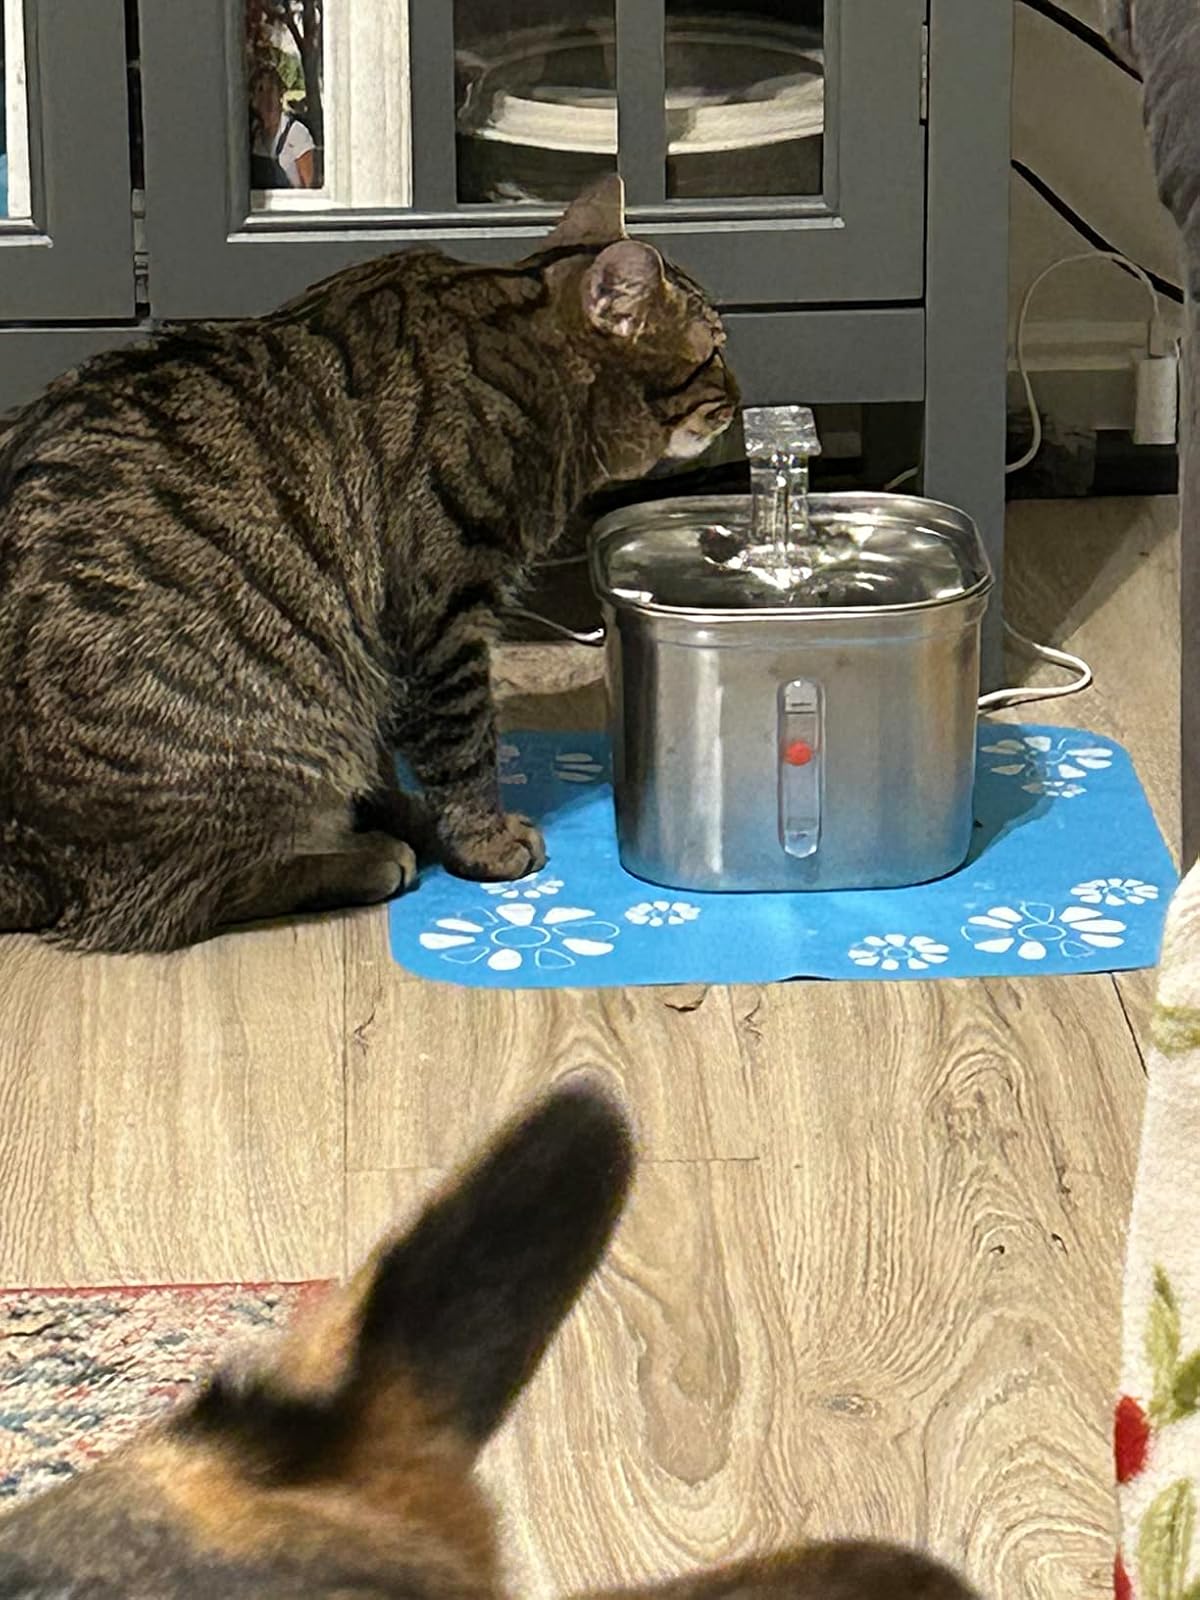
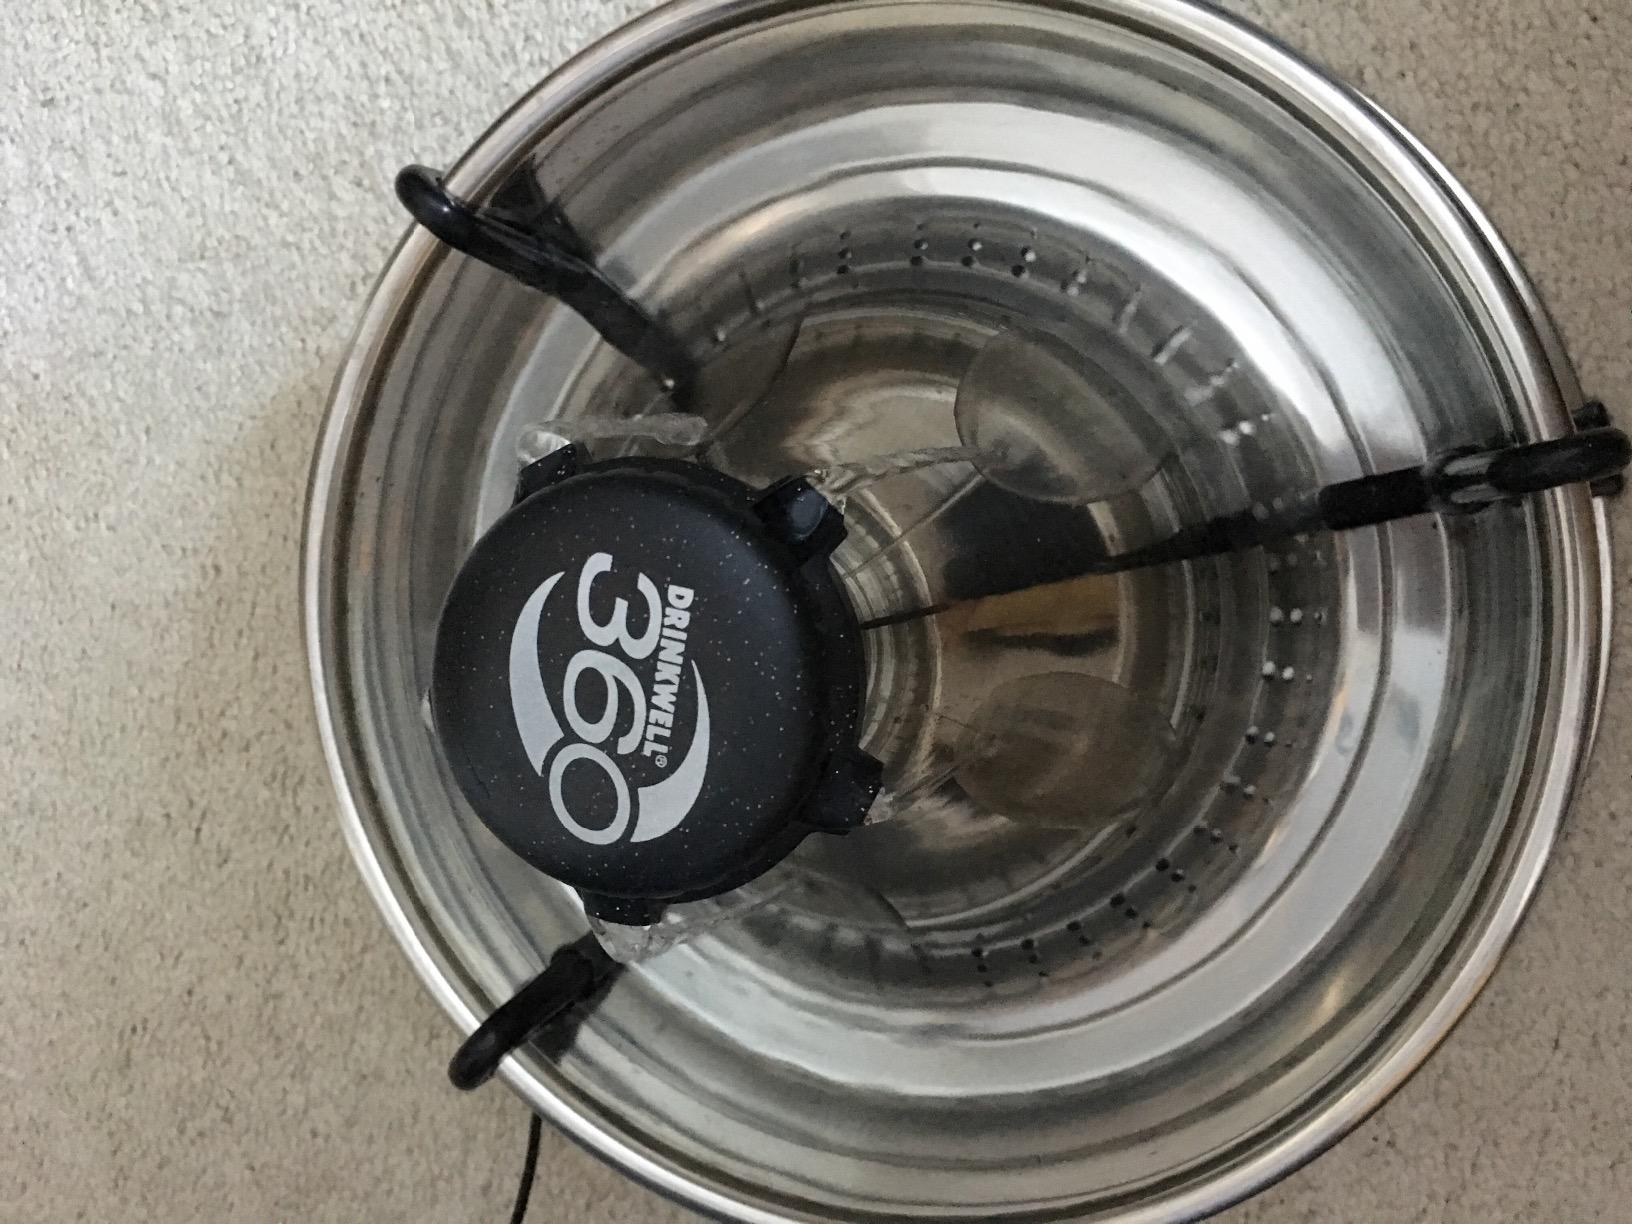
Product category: items_bowl
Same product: no